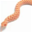
Label: snake